Mischievous Miss

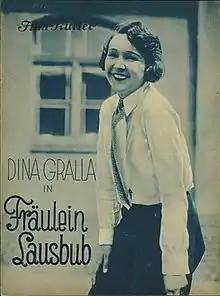
German film poster

Mischievous Miss is a 1930 German silent comedy film directed by Erich Schönfelder and starring Julius Falkenstein, Dina Gralla and Albert Paulig. It was made at the Staaken Studios in Berlin, with some scenes shot on location in Portugal. The film's sets were designed by the art director Heinrich Richter. It premiered at Berlin's Marmorhaus cinema.